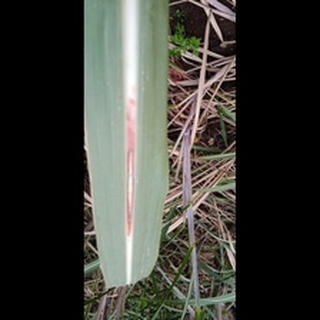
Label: sugarcane_red_rot